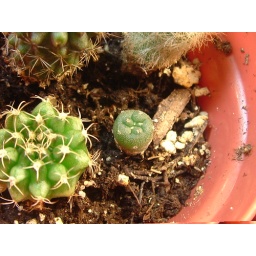
Lost this little guy when his pot was knocked over in storm:( He was so cute and chubby... Lophophora williamsii